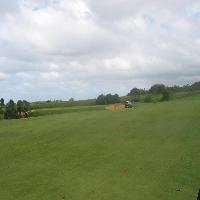
Weather: cloudy or overcast